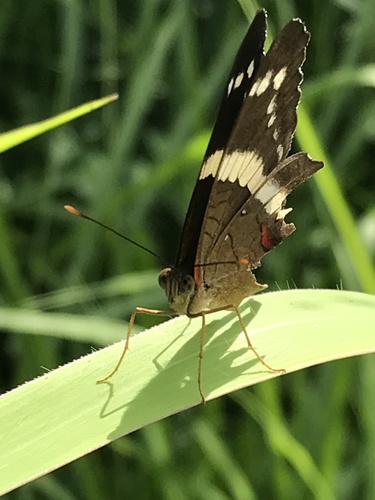
Scientific name: Anartia fatima
Common name: Banded peacock
Family: Nymphalidae
Order: Lepidoptera
Pollinator type: Primary pollinator
Habitat: Open areas and gardens
Geographic range: South America
Conservation status: Least Concern